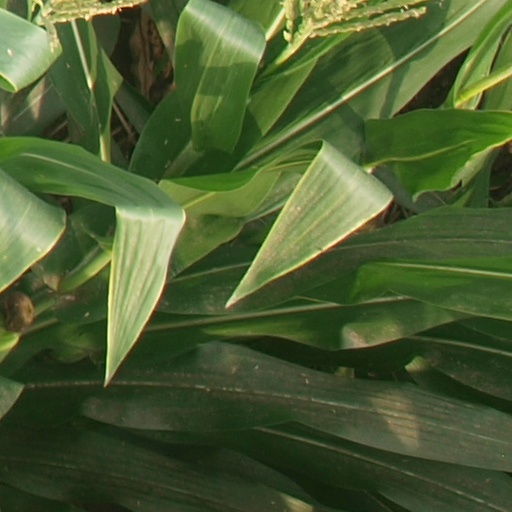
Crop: maize; corn